WWE Rivals

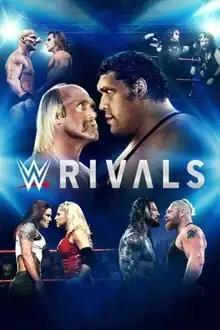
Poster for Season 2

WWE Rivals is a professional wrestling documentary series produced by WWE Studios. The series premiered on A&E on July 10, 2022.